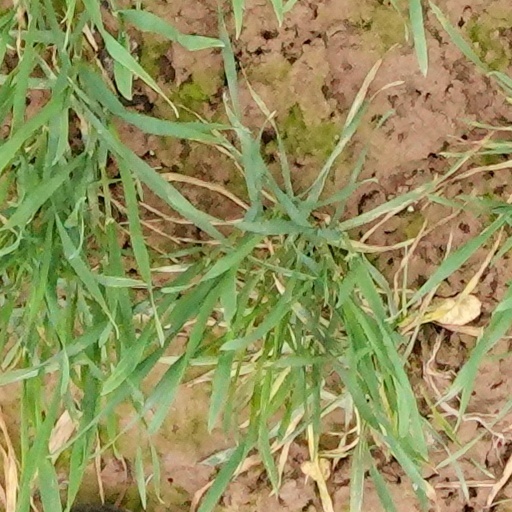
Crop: wheat